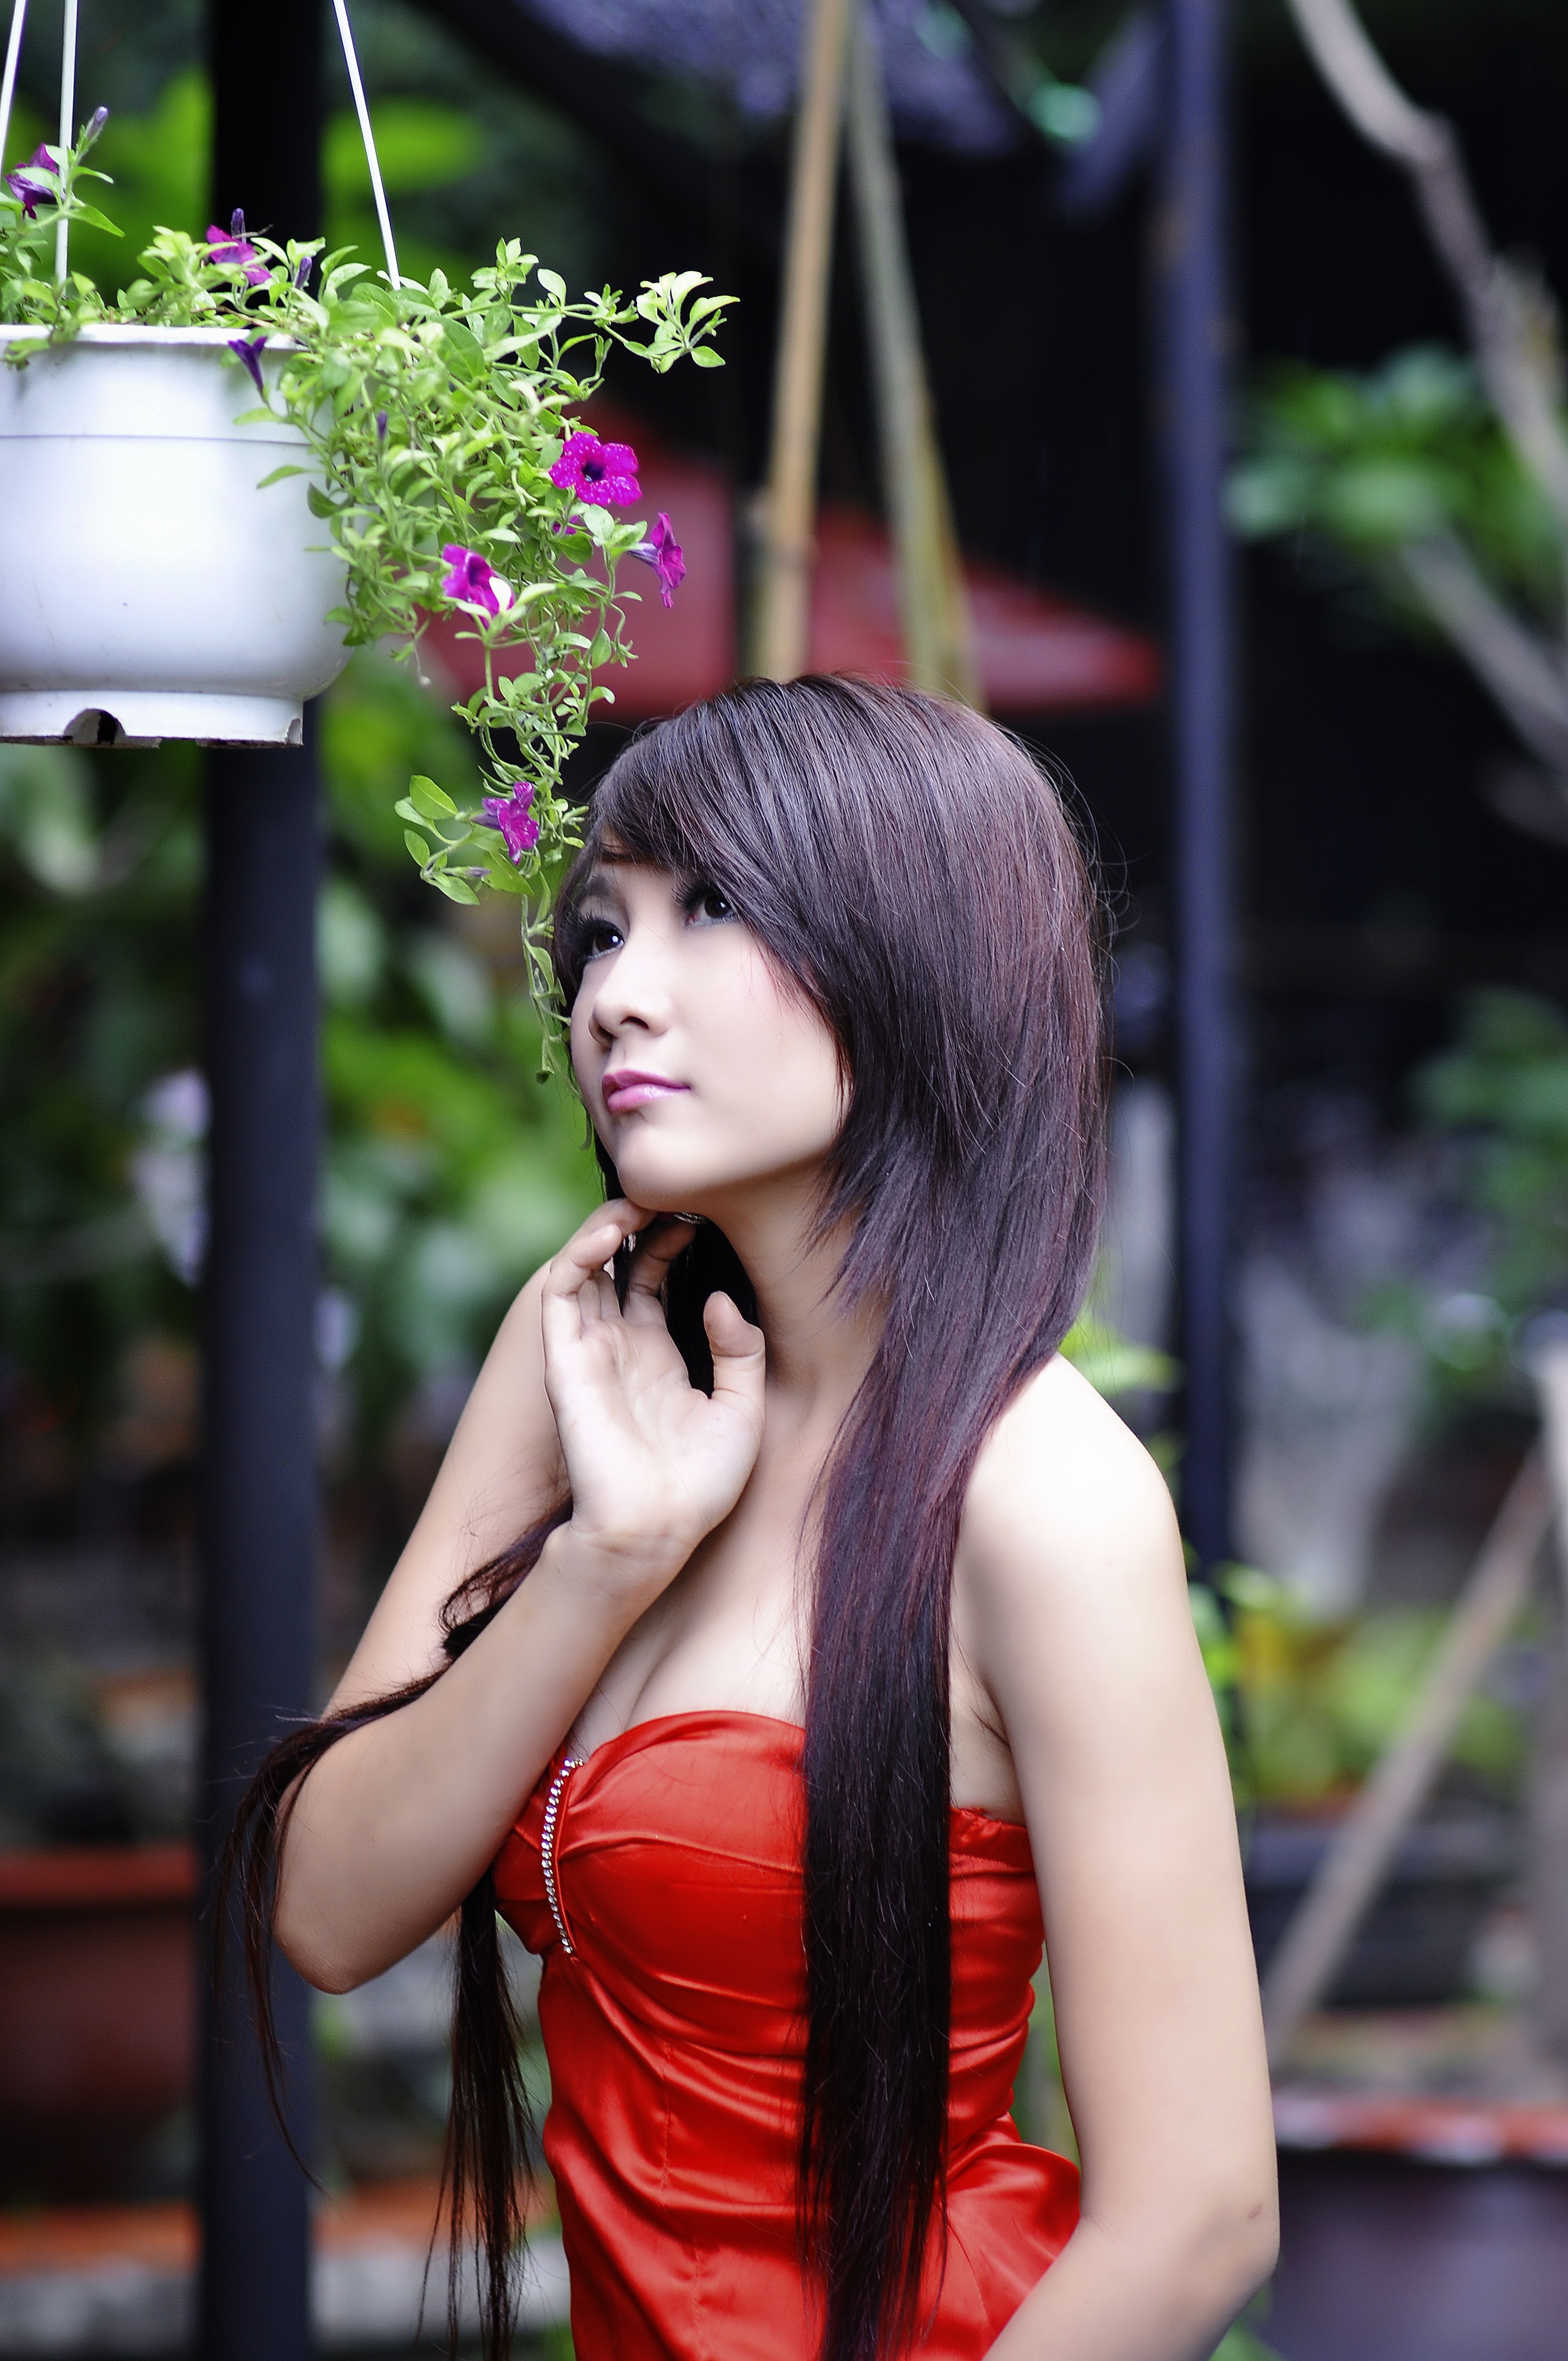
outdoor, person, people, girl, woman, hair, white, photography, flower, cute, summer, female, asian, portrait, model, young, chinese, red, park, student, fashion, clothing, lady, lifestyle, healthy, temptation, hairstyle, smiling, smile, makeup, long hair, caucasian, posing, black hair, long, face, eyes, dress, luxury, happy, women, hot, photograph, skin, pose, beauty, passion, sexy, elegant, pretty, body, slim, seductive, attractive, elegance, gorgeous, adult, glamour, stylish, erotic, sensual, sensuality, asian people, desire, asian girl, sexual, abdomen, photo shoot, pretty girl, seduction, red dress, brown hair, portrait photography, art model